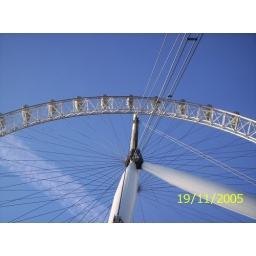
Standing underneath it. The sky was incredibly blue for a cold winters day.